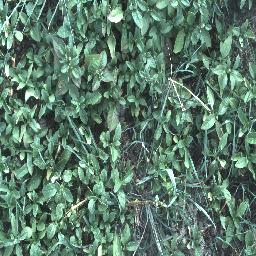
Label: negative